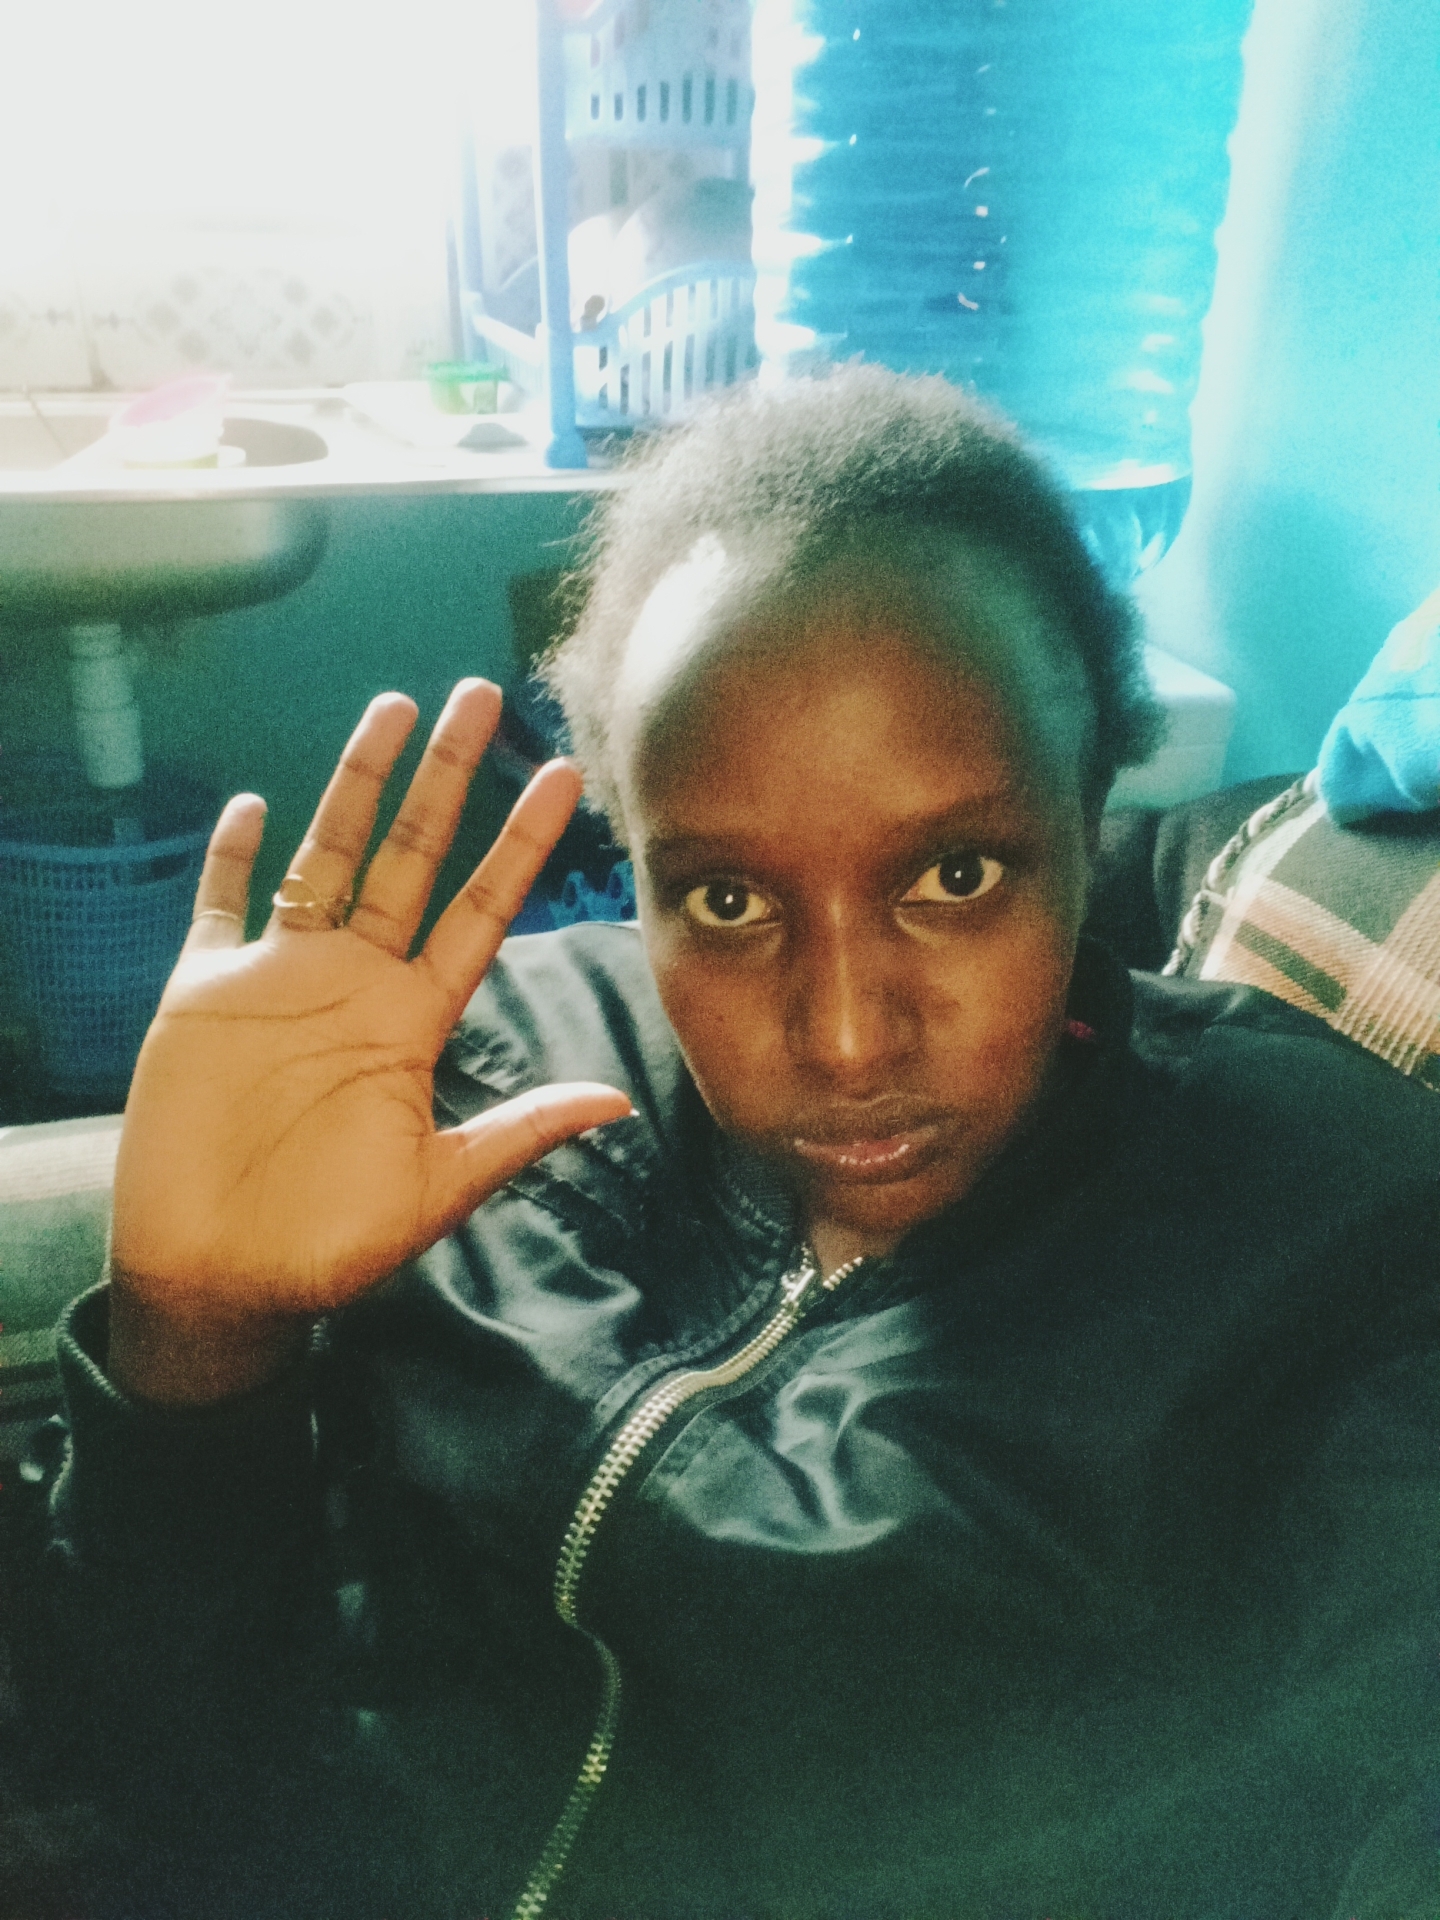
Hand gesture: palm